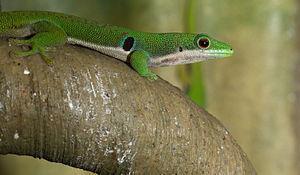
Phelsuma quadriocellata est une espèce de geckos de la famille des Gekkonidae. En français elle peut être nommée Gecko diurne à quatre ocelles ou Phelsume à quatre ocelles.